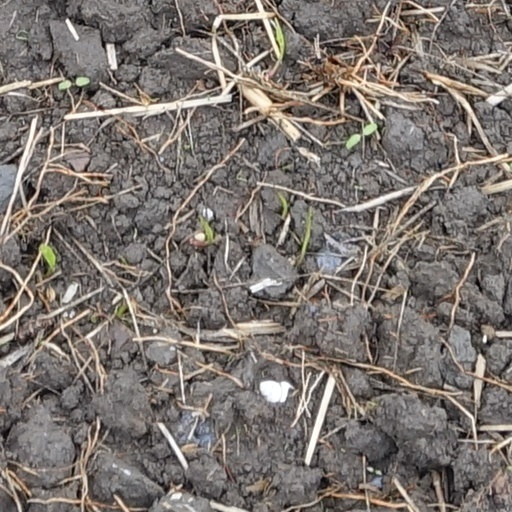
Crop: wheat